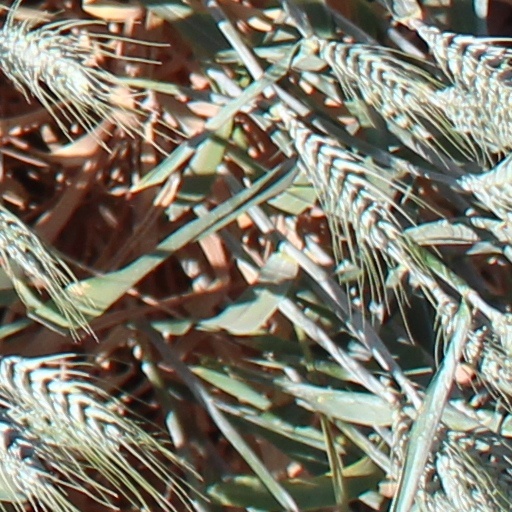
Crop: wheat